Jimmy Hart

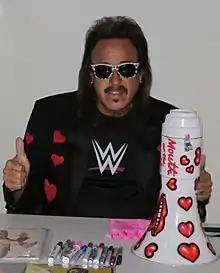
Hart in 2018

James Ray Hart (born January 1, 1944) is an American professional wrestling manager, executive, composer, and musician. He is signed to WWE in a Legends deal. He is best known for his work in the World Wrestling Federation (WWF; renamed WWE in 2002) and World Championship Wrestling (WCW), and used the nickname "the Mouth of the South" (one that was also given to Ted Turner).